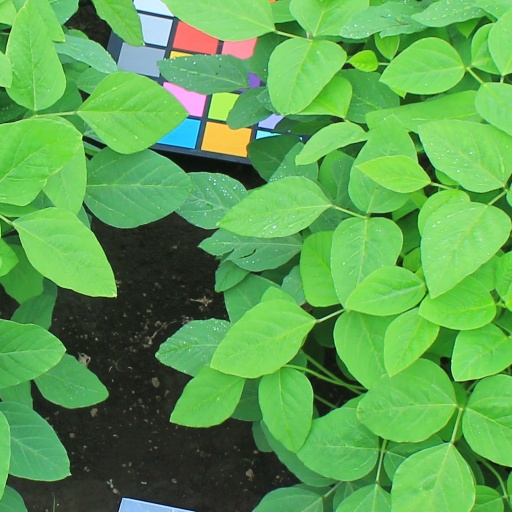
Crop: soybean